Hermes da Fonseca

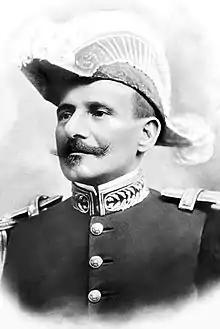
Official portrait, 1910

Hermes Rodrigues da Fonseca (12 May 1855 – 9 September 1923) was a Brazilian field marshal and politician who served as the eighth president of Brazil between 1910 and 1914. He was a nephew of marshal Deodoro da Fonseca, the first president of Brazil, and general João Severiano da Fonseca, patron of the Army Health Service. His parents were the marshal Hermes Ernesto da Fonseca and Rita Rodrigues Barbosa.